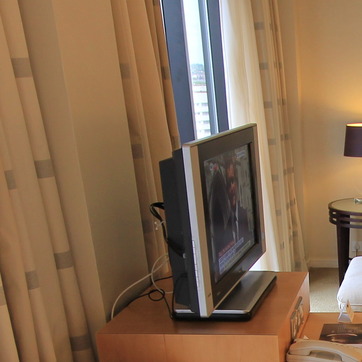
Material: plastic